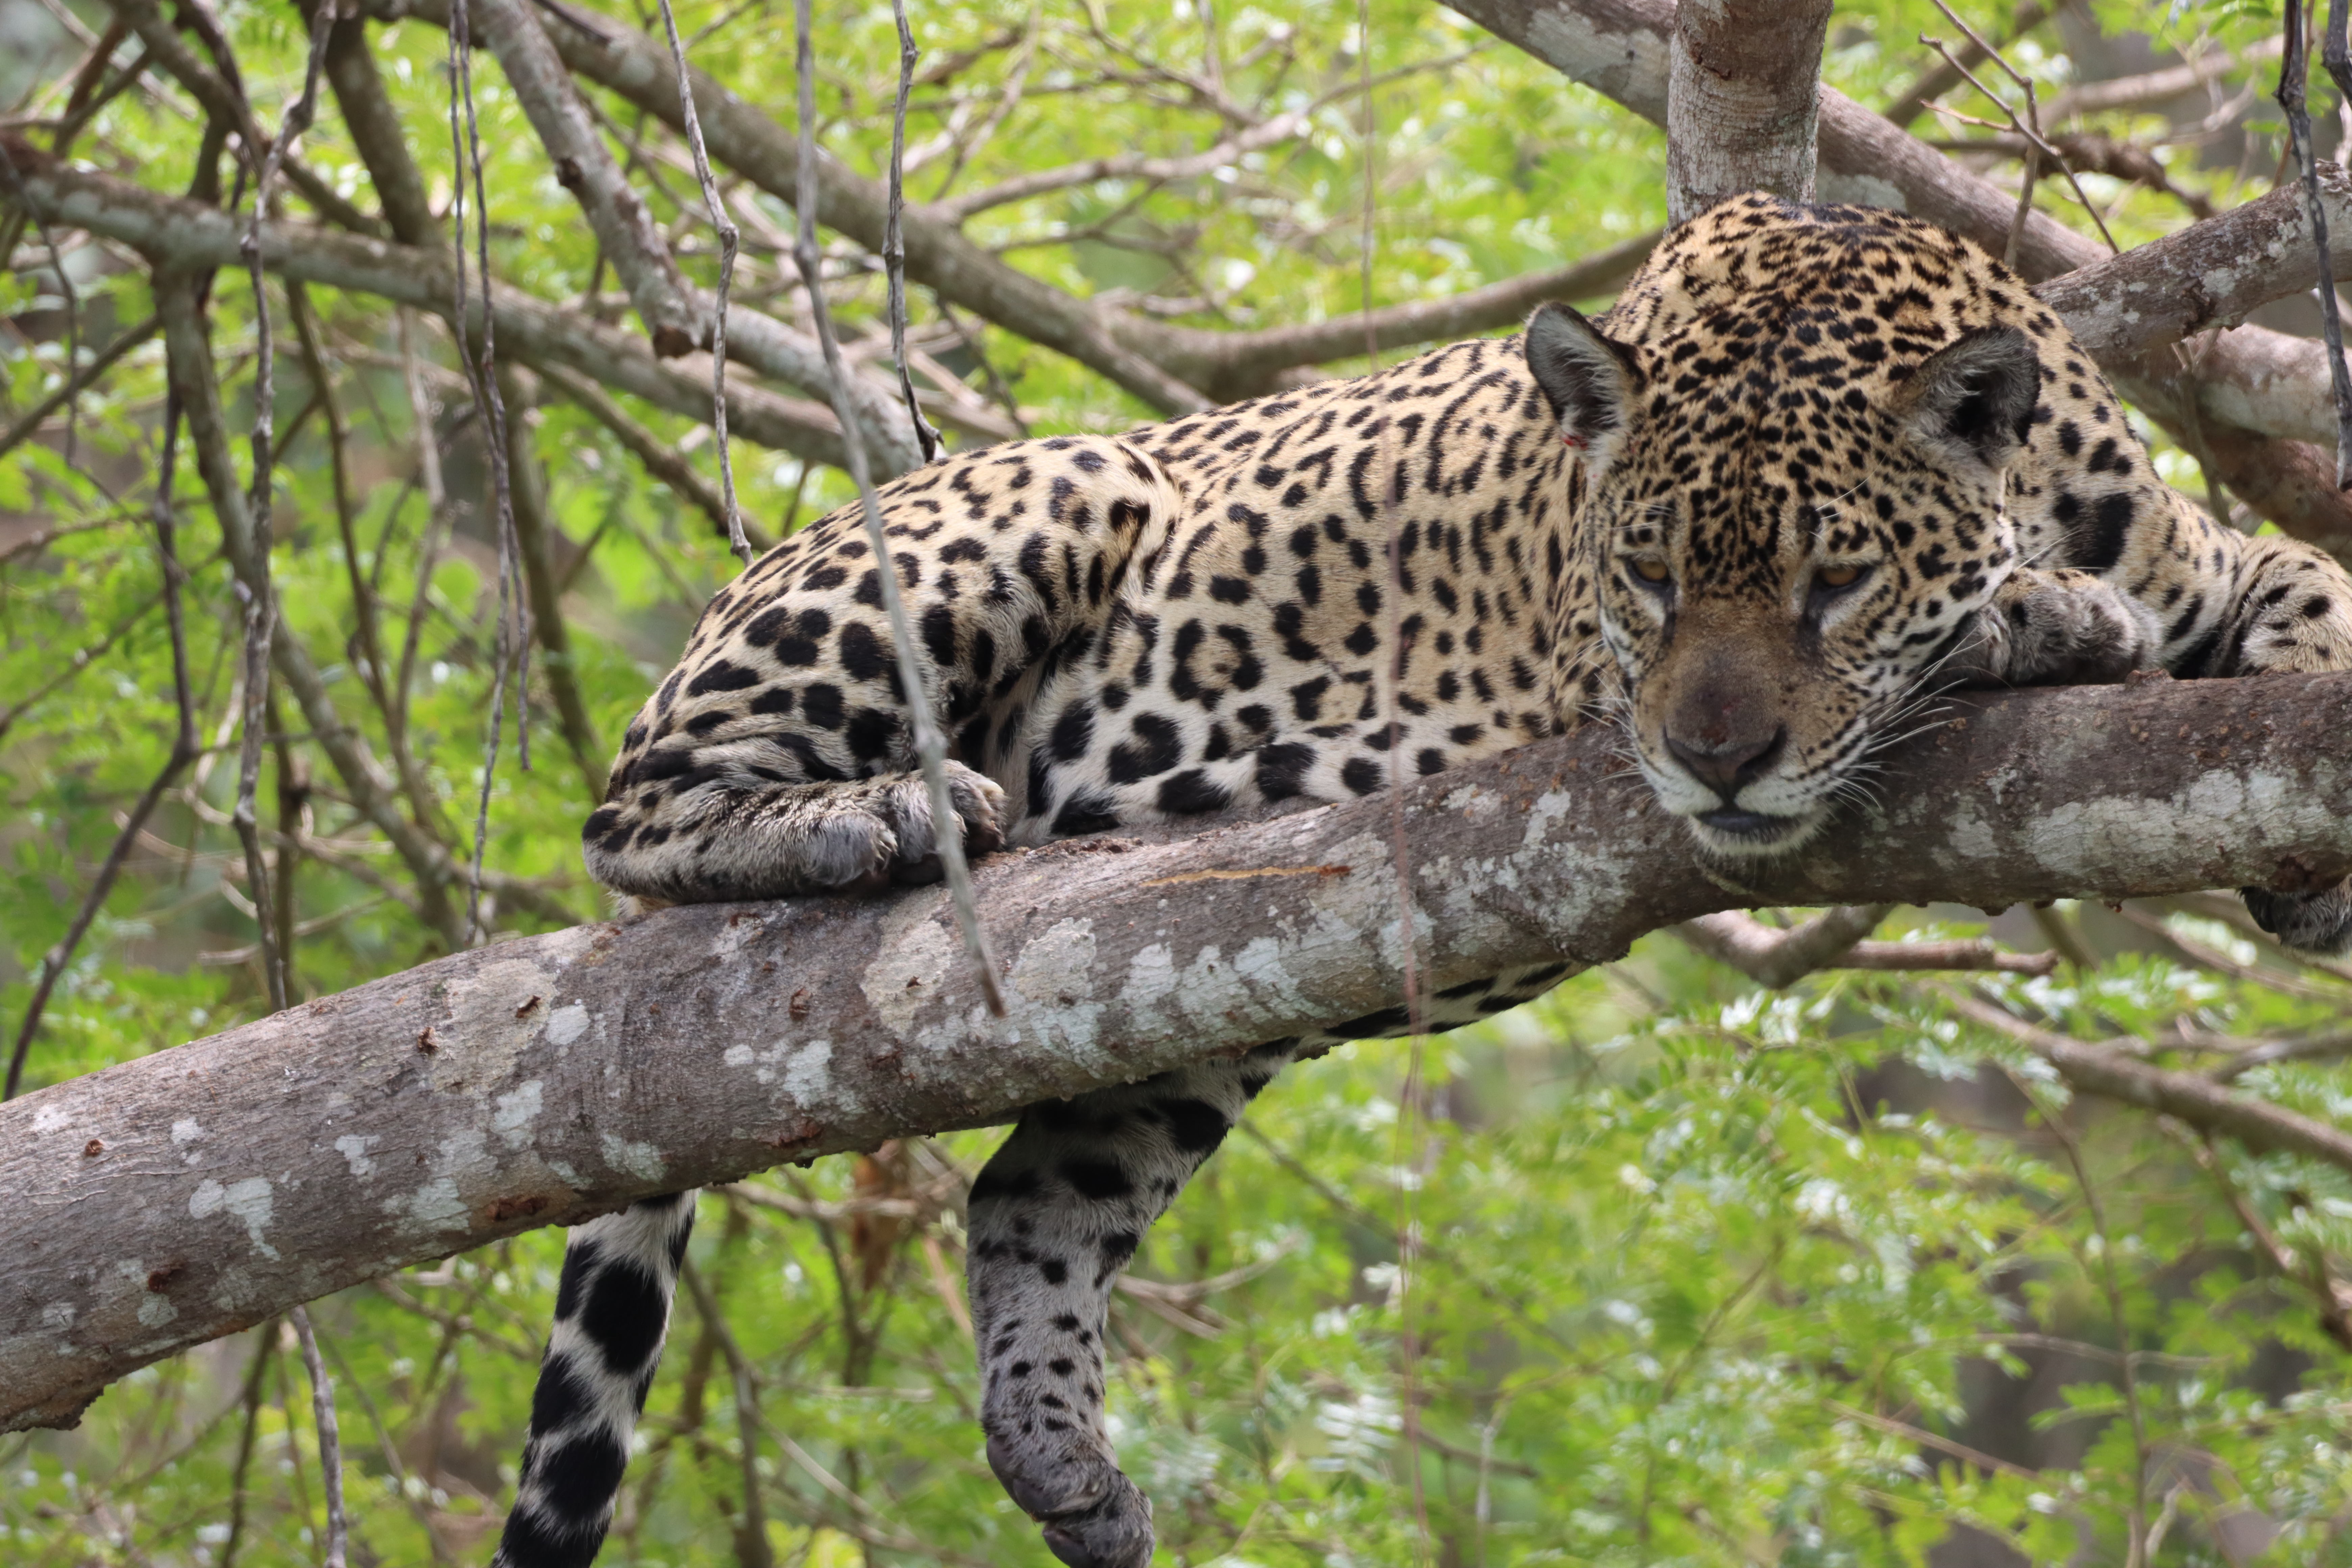
Jaguar: Medrosa